Goths

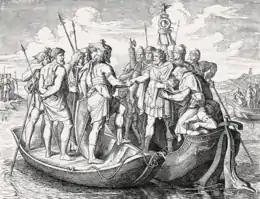
"Athanaric and Valens on the Danube", Eduard Bendemann, 1860

In the 4th century, Geberic was succeeded by the Greuthungian king Ermanaric, who embarked on a large-scale expansion. Jordanes states that Ermanaric conquered a large number of warlike tribes, including the Heruli (who were led by Alaric), the Aesti and the Vistula Veneti, who, although militarily weak, were very numerous, and put up a strong resistance. Jordanes compares the conquests of Ermanaric to those of Alexander the Great, and states that he "ruled all the nations of Scythia and Germany by his own prowess alone." Interpreting Jordanes, Herwig Wolfram estimates that Ermanaric dominated a vast area of the Pontic Steppe stretching from the Baltic Sea to the Black Sea as far eastwards as the Ural Mountains, encompassing not only the Greuthungi, but also Baltic Finnic peoples, Slavs (such as the Antes), Rosomoni (Roxolani), Alans, Huns, Sarmatians and probably Aestii (Balts). According to Wolfram, it is certainly possible that the sphere of influence of the Chernyakhov culture could have extended well beyond its archaeological extent. Chernyakhov archaeological finds have been found far to the north in the forest steppe, suggesting Gothic domination of this area. Peter Heather on the other hand, contends that the extent of Ermanaric's power is exaggerated. Ermanaric's possible dominance of the Volga-Don trade routes has led historian to consider his realm a forerunner of the Viking-founded state of Kievan Rus'. In the western part of Gothic territories, dominated by the Thervingi, there were also populations of Taifali, Sarmatians and other Iranian peoples, Dacians, Daco-Romans and other Romanized populations.